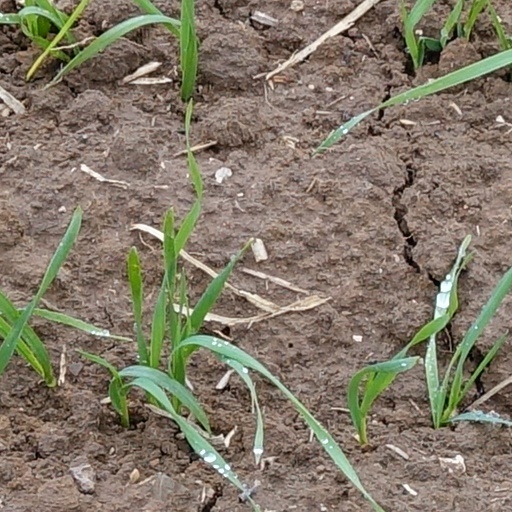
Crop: wheat